List of demolished buildings and structures in Melbourne

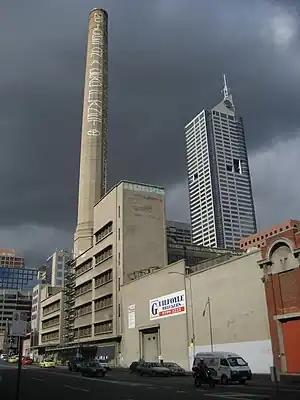
Spencer Street Power Station, Lonsdale Street side

Craig Williamson and Thomas began as a drapery in 1874 as Weaver, Craig and Orrock in Elizabeth Street. Adopting a policy of selling direct to customers at warehouse prices, but only in cash, the business grew rapidly, and by 1883 they occupied a four-storey building on Elizabeth Street, and a series of lower buildings to the south. In 1890, they replaced two of those with a new seven-storey building designed by architect F Williams, expanding the range of goods, with fabric, clothing, millinery, and homewares departments. The Great Fire of 22 November 1897 started in the store, and destroyed a large part of the city block, leaving the store's buildings as gutted shells and a stock loss of £100,000.